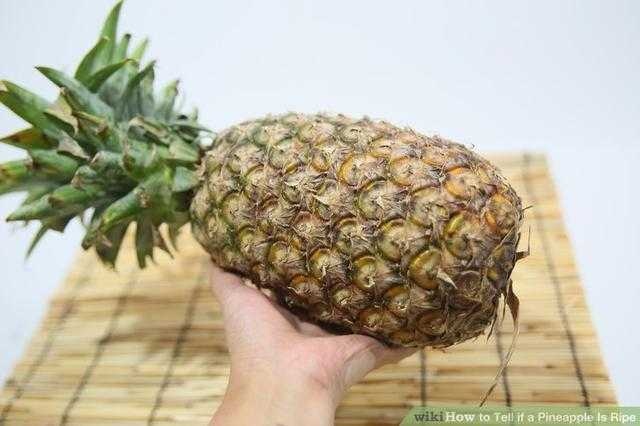
Label: Pineapple